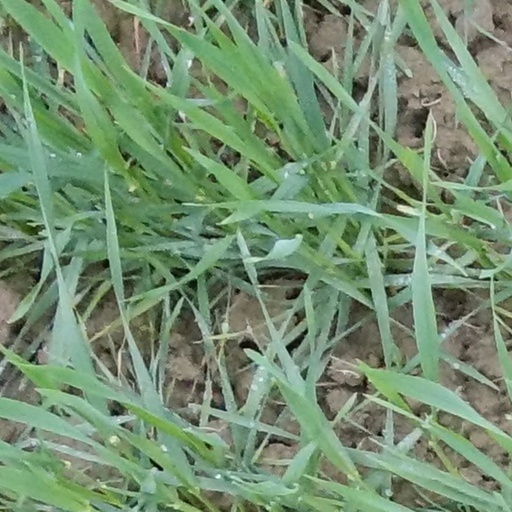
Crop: wheat